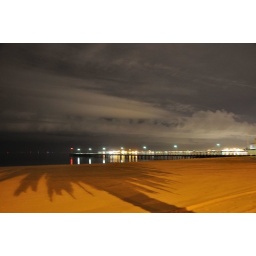
A strategically positioned street light casting a shadow over golden sands..